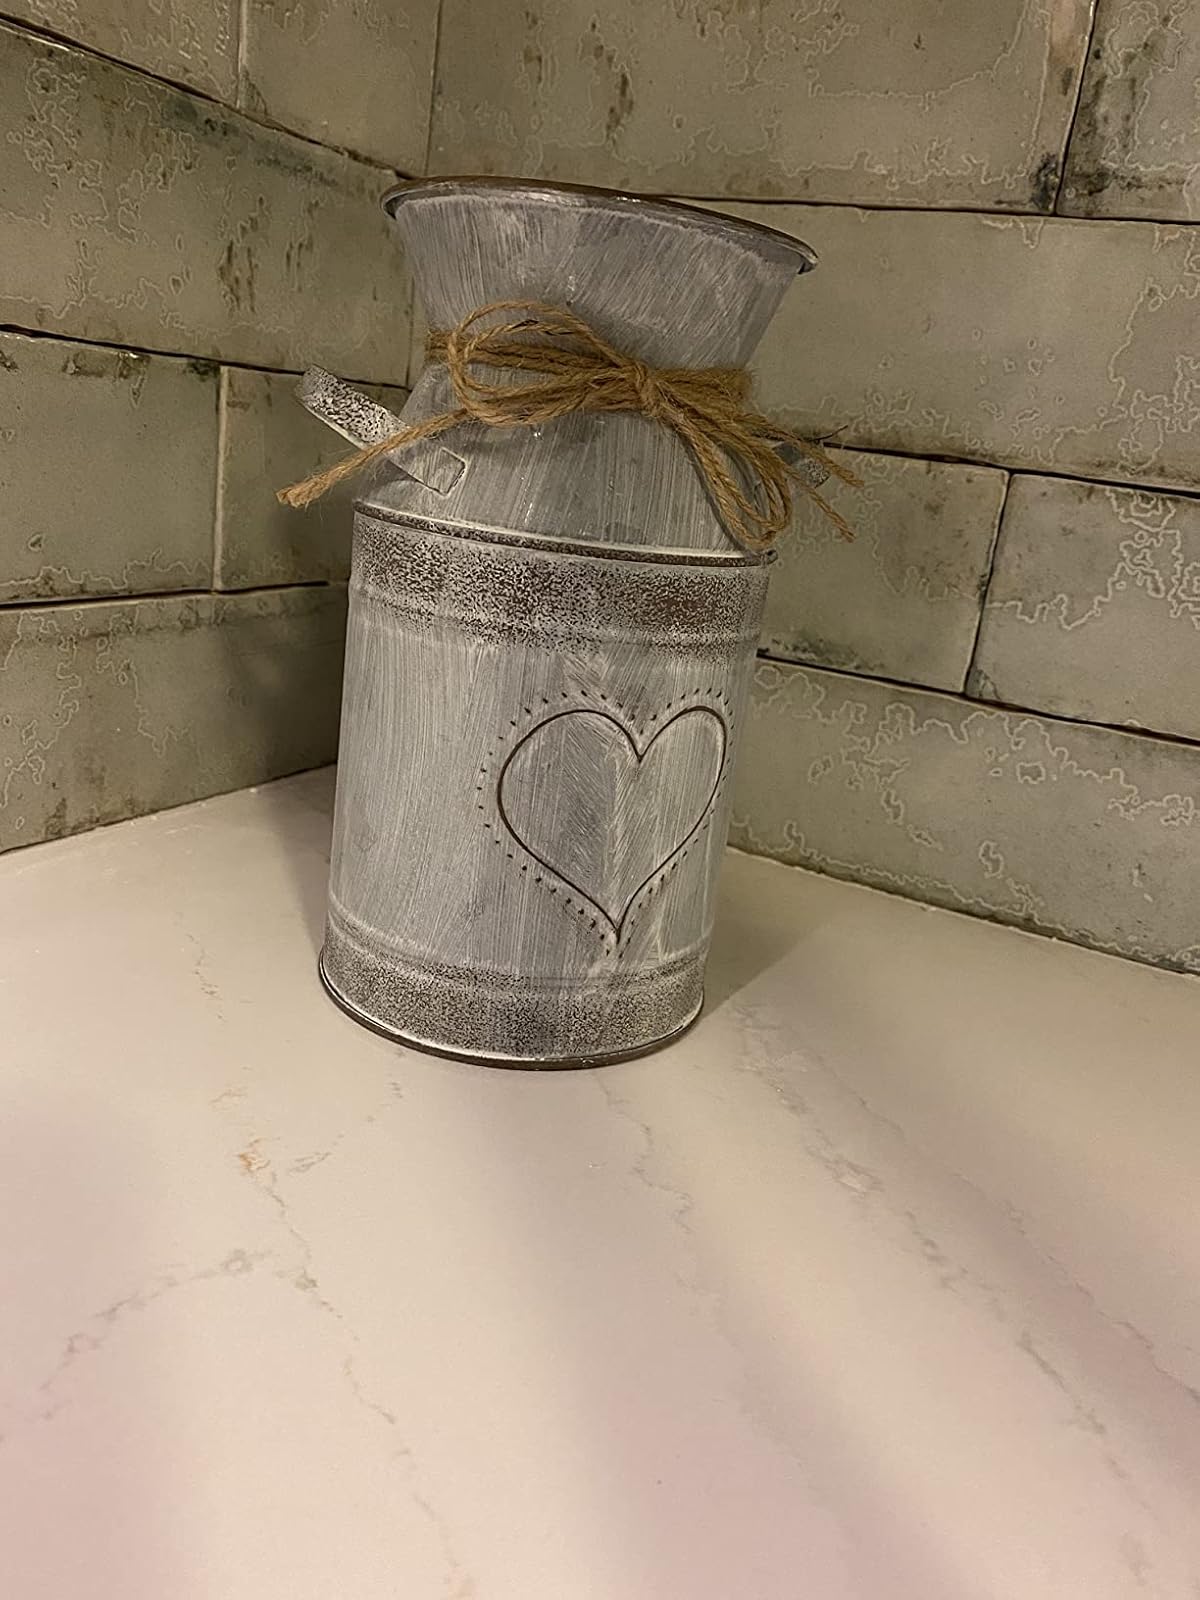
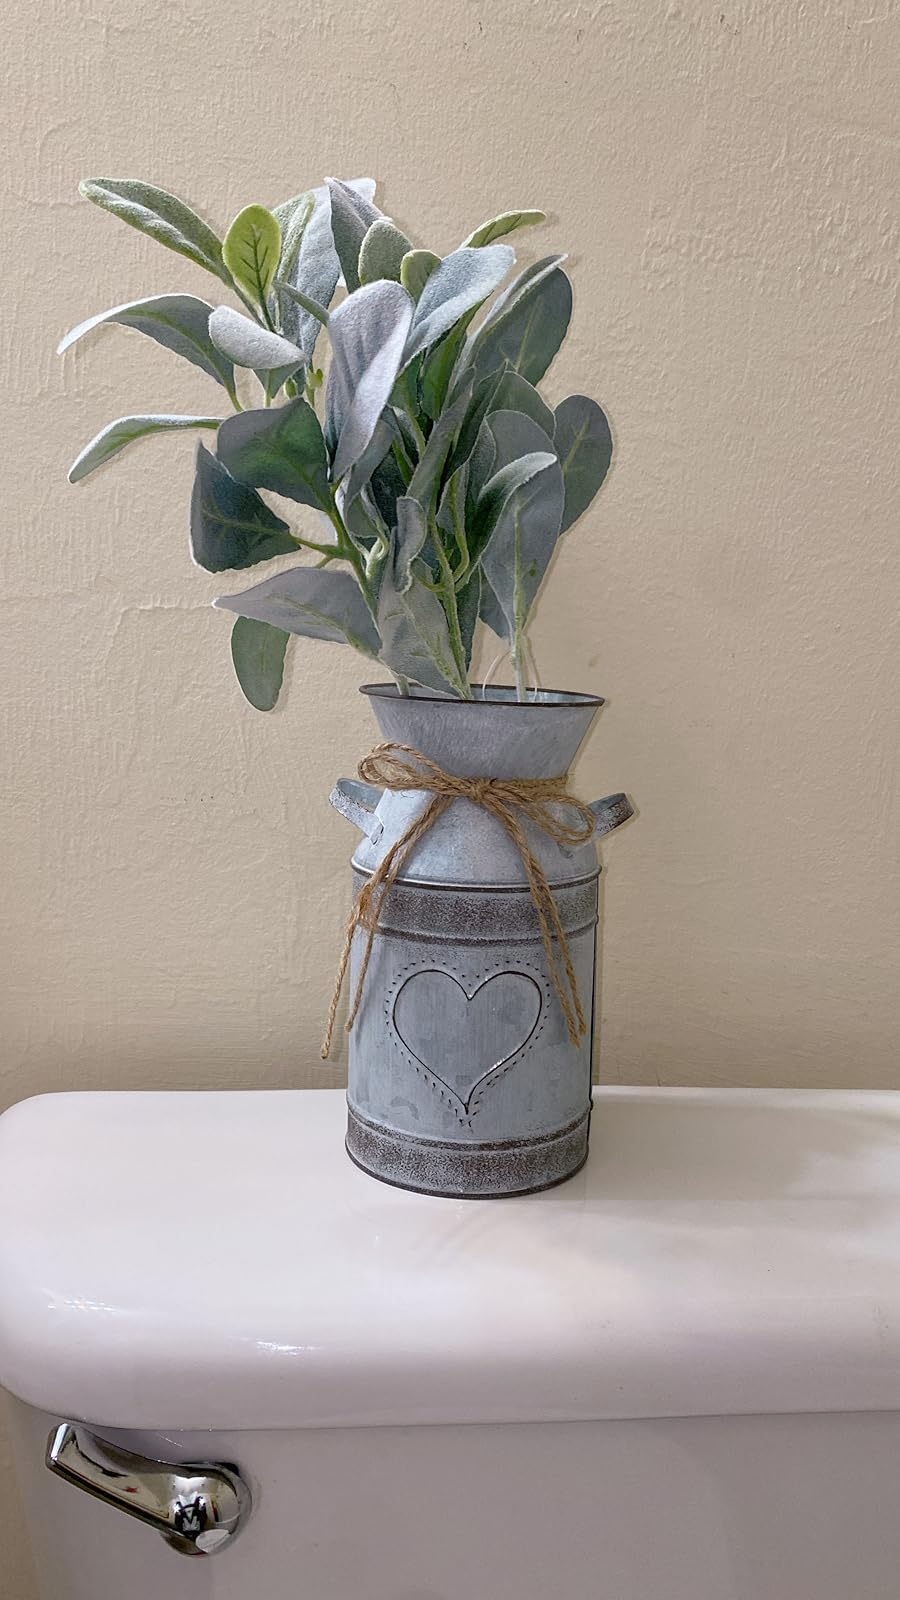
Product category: vase
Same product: yes